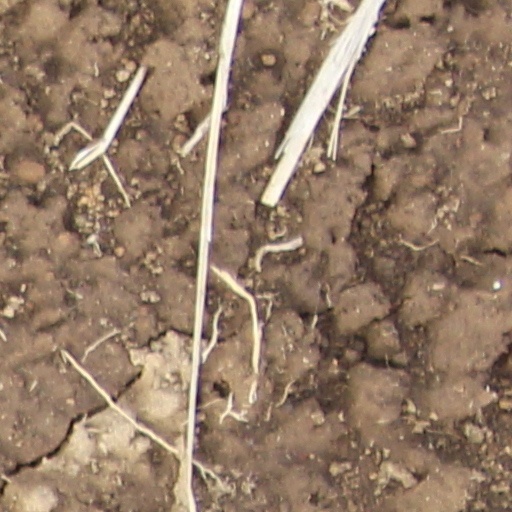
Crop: wheat